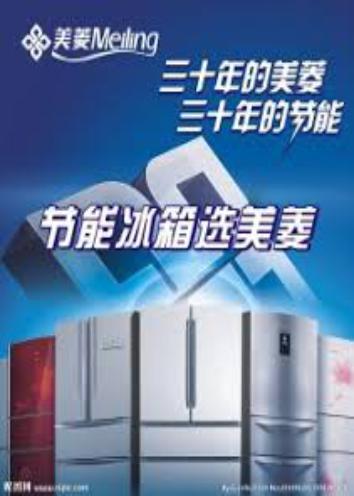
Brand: meiling
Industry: Necessities